Campaign for Freedom of Information

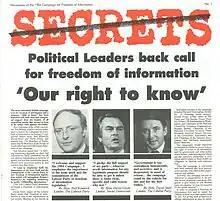
First edition of the CFOI journal "Secrets"

The Campaign was founded in 1984 by citizen campaigner Des Wilson to secure a freedom of information law in the UK. The organisation was officially launched on 5 January 1984 with the support of the three main opposition party leaders of the time and 150 MPs from all parties. The Prime Minister, Margaret Thatcher, opposed FOI in principle, saying that a legal power to force ministers to disclose information would weaken ministers' accountability to Parliament.